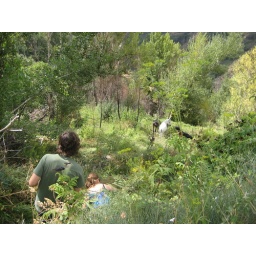
notice blackberries in front of green shirt, horses